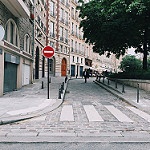
Scene: Outdoor